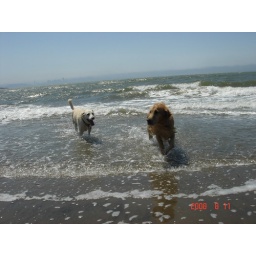
Two blond beach boys in the surf